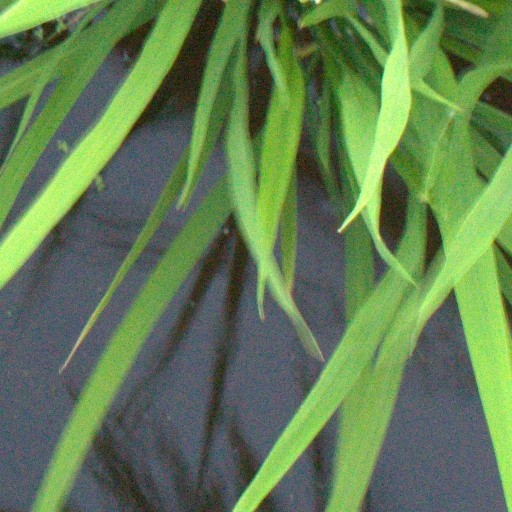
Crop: rice